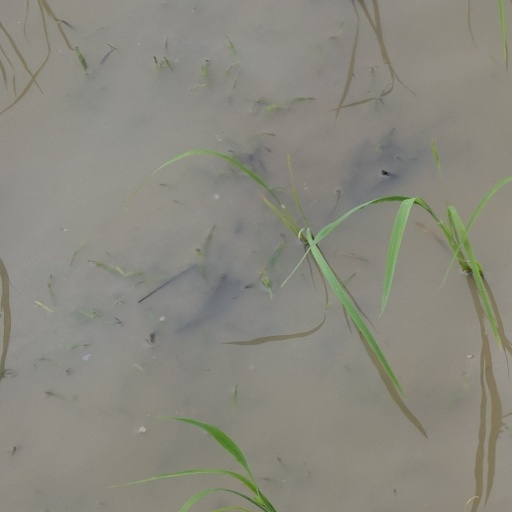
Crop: rice